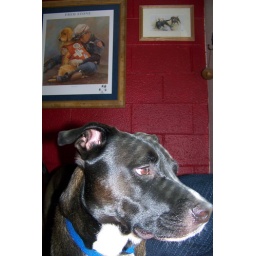
I heart dogs! This is Ranger our black lab aka the best dog in the world.